William Worrall Mayo

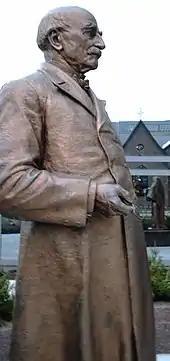
Statue of Mayo near the Mayo Clinic in Rochester, Minnesota

In 1851, Mayo married Louise Abigail Wright (December 23, 1825 – July 15, 1915), and two years later, they had their first child, Gertrude. Around this time, Mayo left for a winter to work as an assistant at the University of Missouri's medical department. He returned in 1854, but contracted malaria and decided to leave the Lafayette area, saying, "I'm going to keep on driving until I get well or die." Mayo found his way to Minnesota, which he thought would have a more healthful climate and where he did recover from malaria. He settled in Saint Paul, but returned to Indiana a short time later to bring his family to the Minnesota territory. Mayo then found his way to the present-day area of Duluth where he worked as a census-taker.